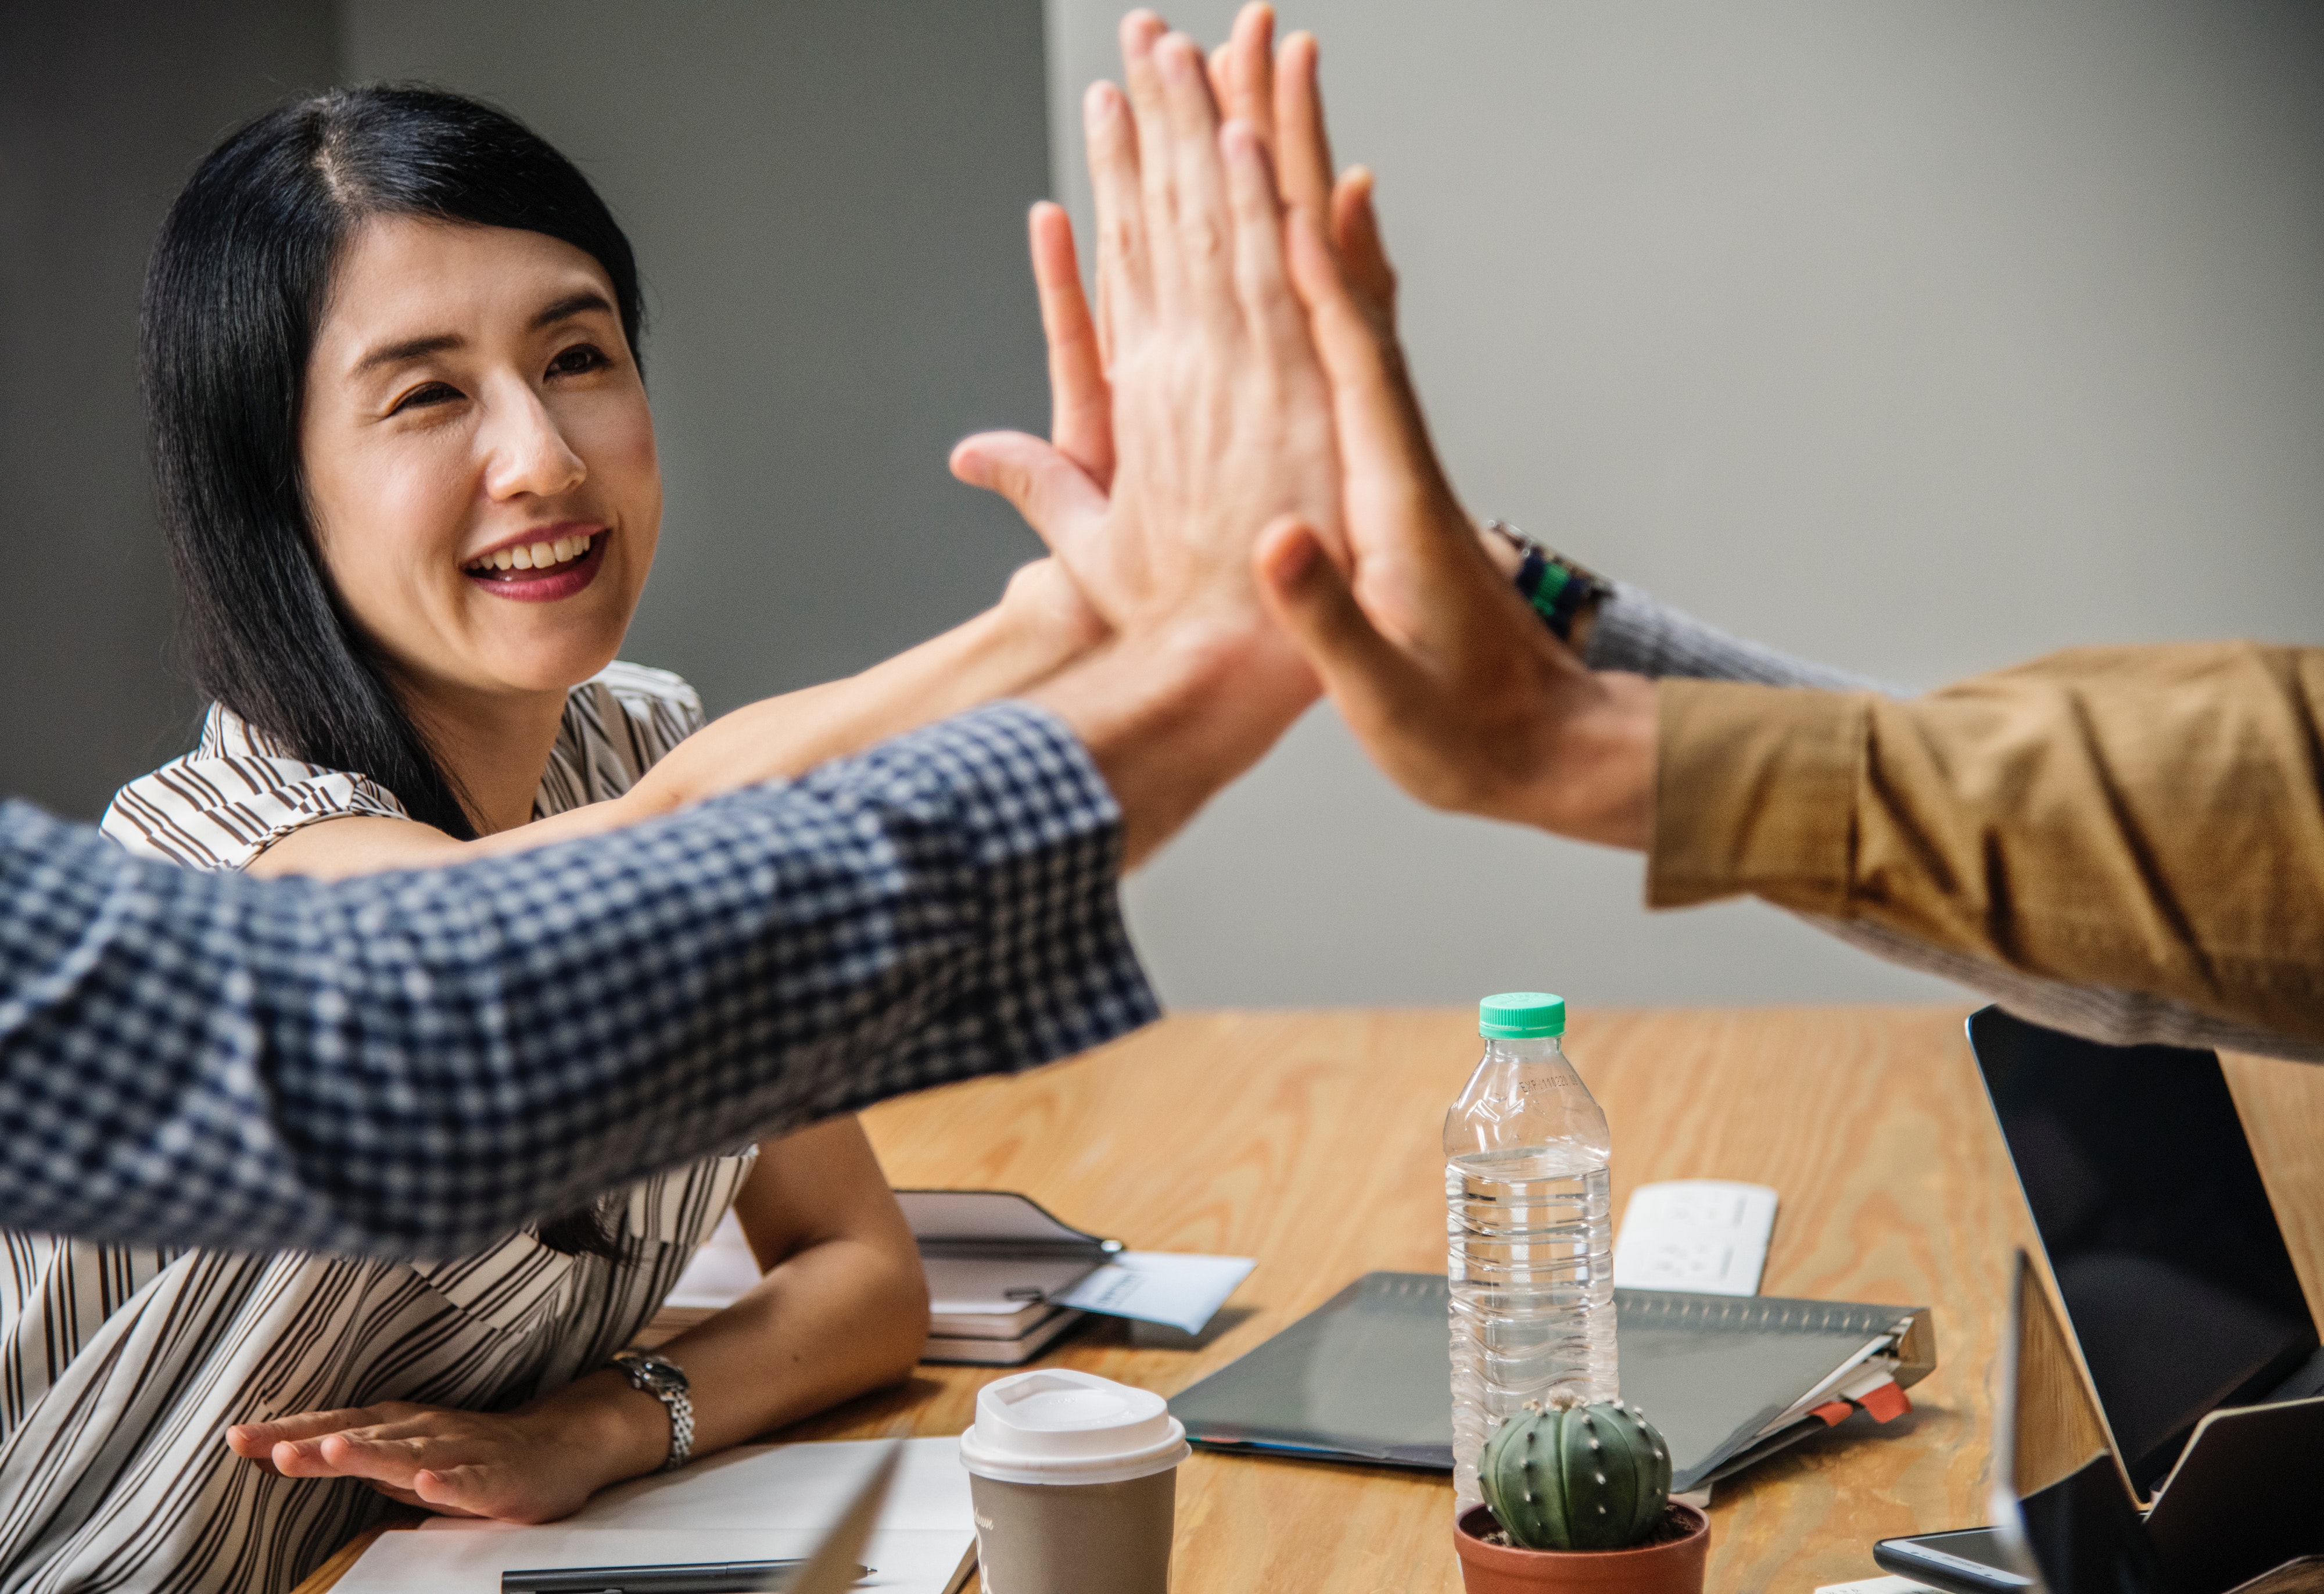
hand, gesture, sign language, finger, room, job, student